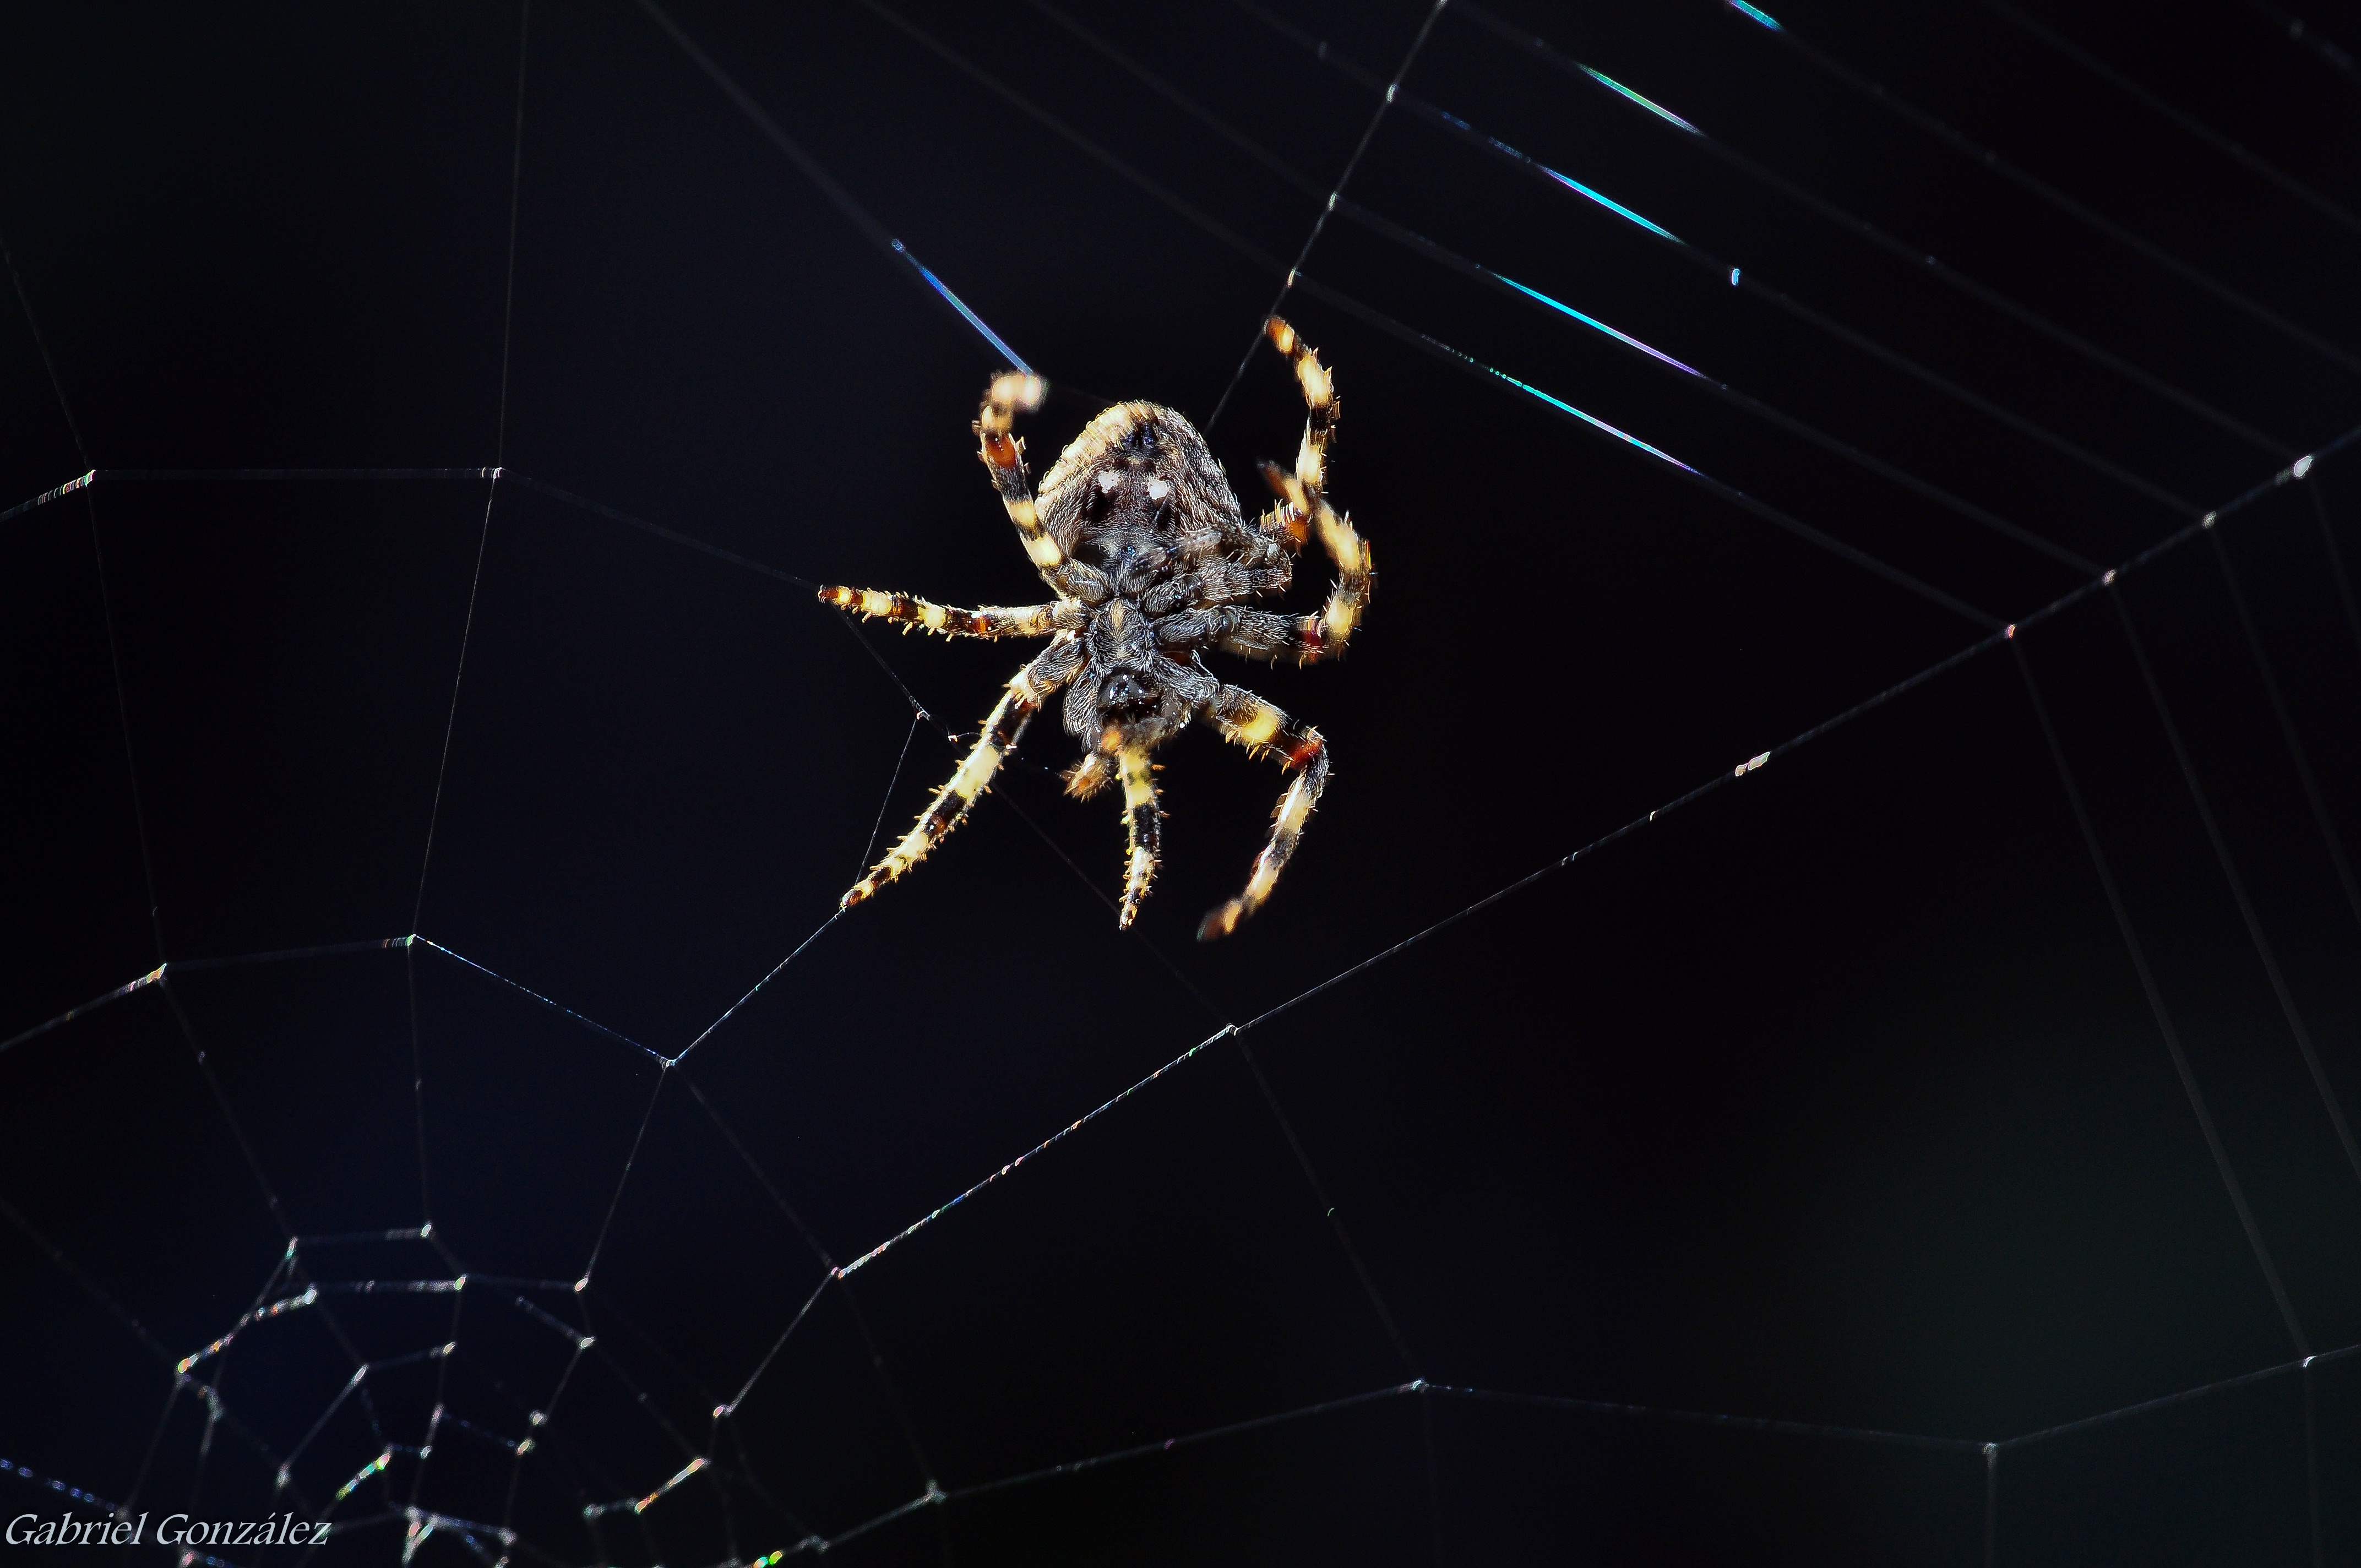
nature, macro, material, invertebrate, spider web, spider, animals, symmetry, arachnid, naturaleza, arana, nikond90, ggl1, gaby1, xovesphoto, animales, gphoto, sigma105mm, macro photography, arthropod, european garden spider, araneus, orb weaver spider